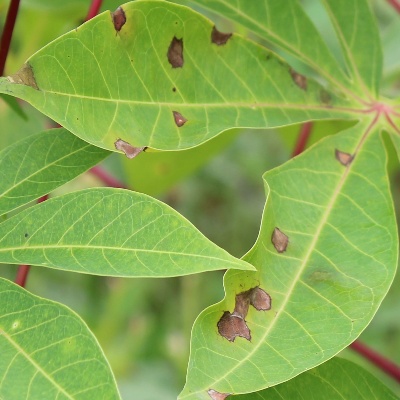
Crop: Cassava
Condition: brown spot